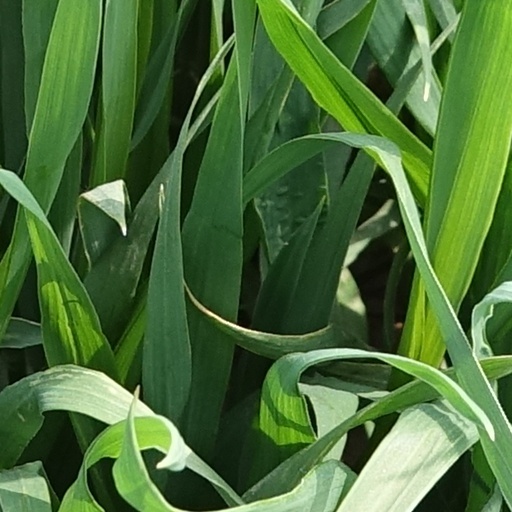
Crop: wheat